Church of God and Saints of Christ

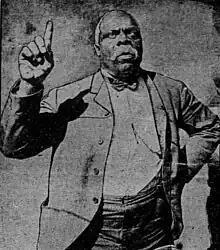
Prophet and founder, Crowdy, in 1907

The group established its headquarters in Philadelphia in 1899, and William S. Crowdy later relocated to Washington, D.C., in 1903.